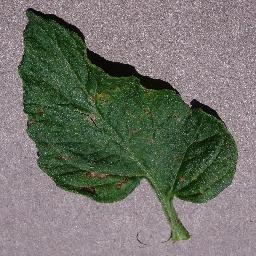
Label: Tomato___Septoria_leaf_spot